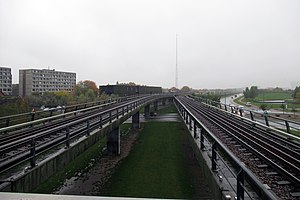
M1 (metro)
syd for DR Byen Station
syd for DR Byen Station
M1 er én af de fire linjer som udgør den københavnske metro. Linjen tager sit udgangspunkt i Vanløse Station sammen med M2 som den følges med hele vejen til Christianshavn Station, hvorfra de kører til hhv. Vestamager Station og Lufthavnen Station.